João Maria (monk)

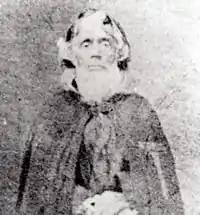
João Maria D’Agostini in 1861

He wandered in Europe, then came to South America where he travelled in Venezuela, Colombia, Ecuador, Peru and finally Brazil.